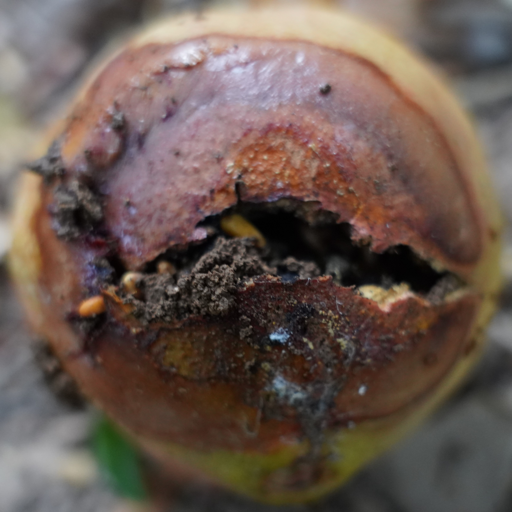
Label: Ectomyelois ceratoniae